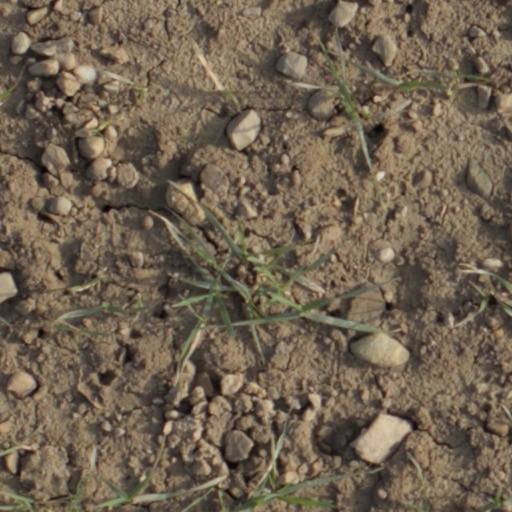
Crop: wheat